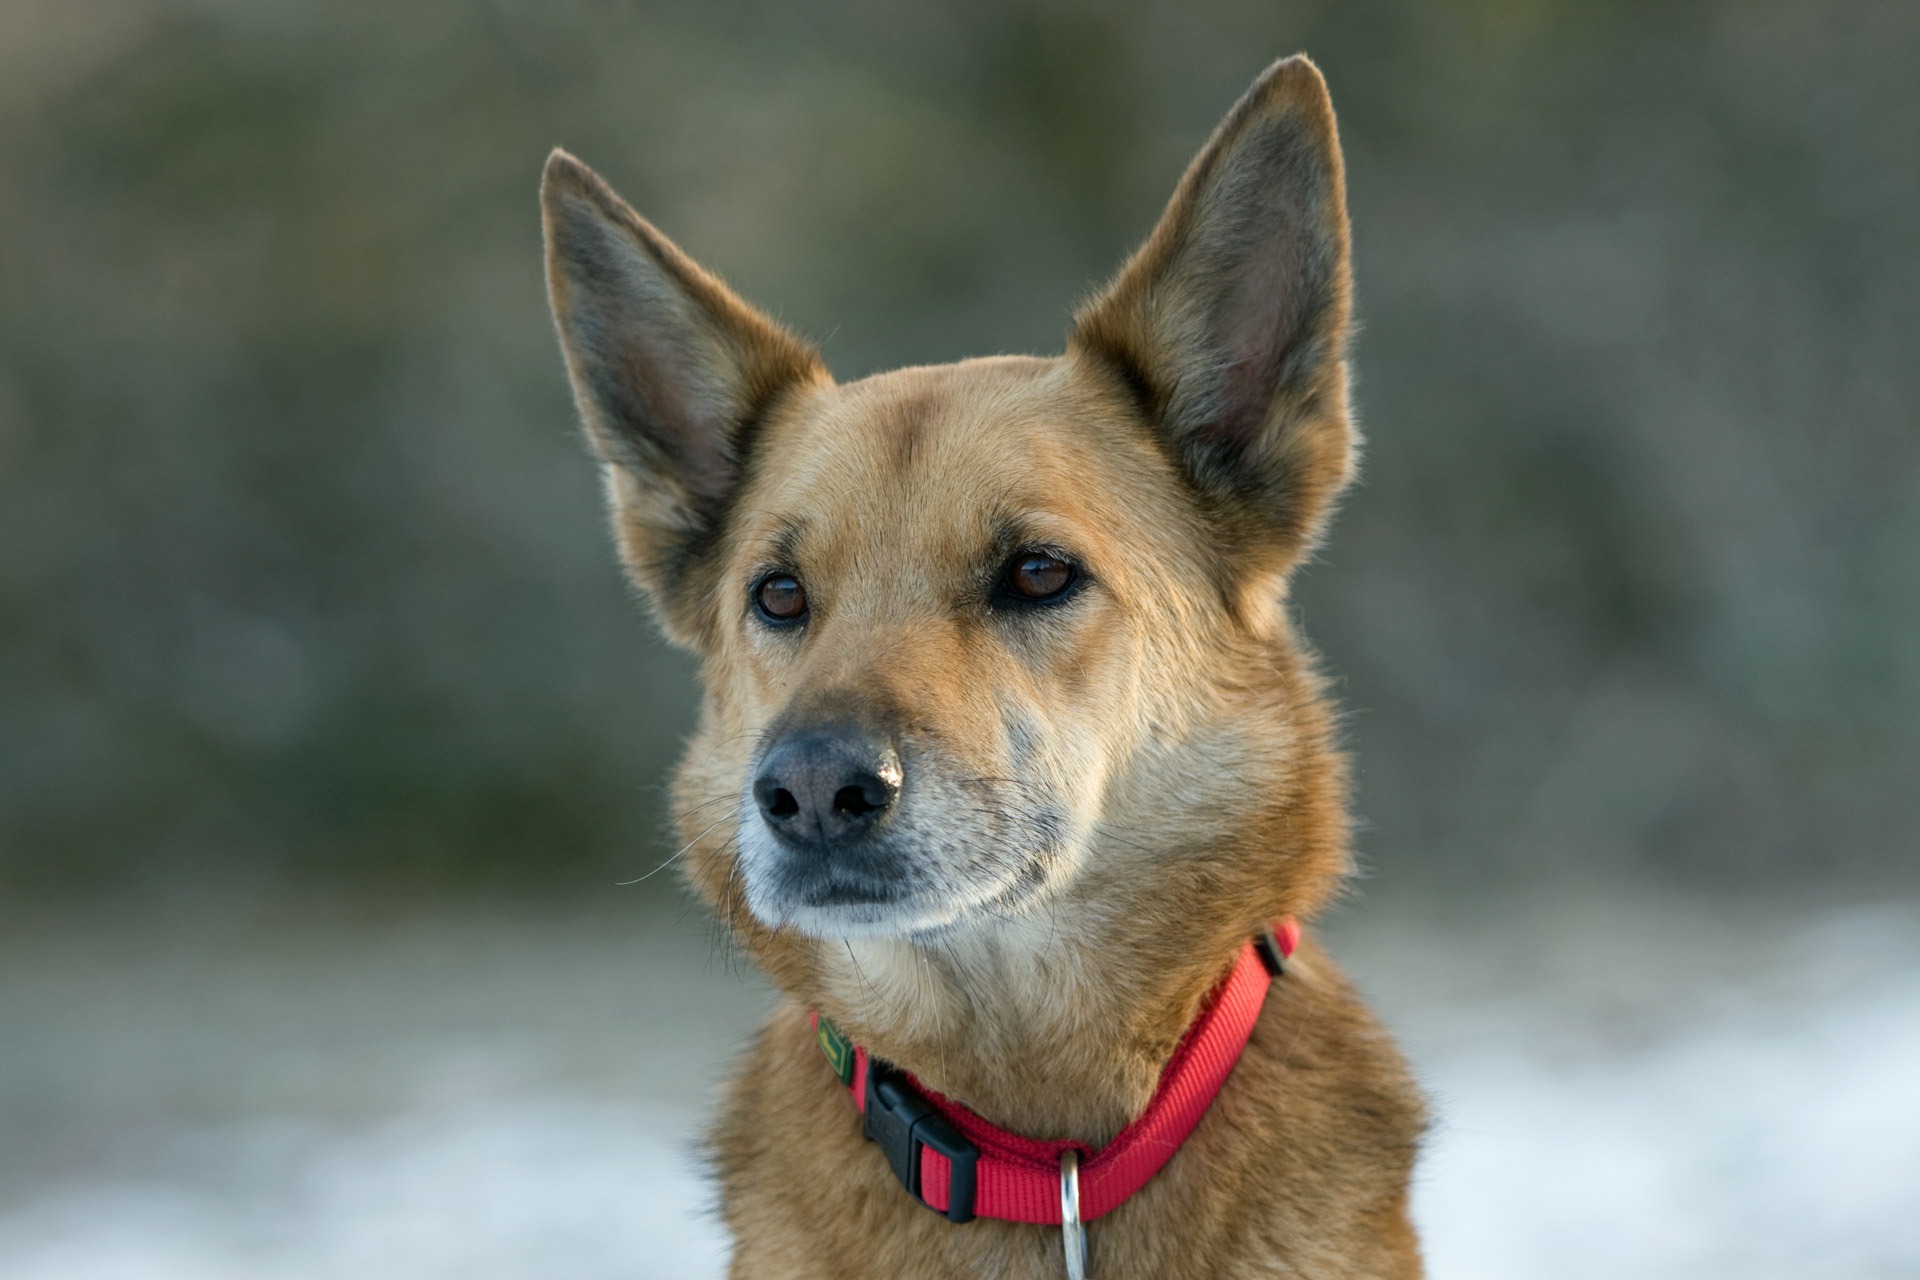
dog, animal, canine, photo, pet, portrait, mammal, vertebrate, beautiful, image, dog breed, mixed breed, crossbreed, korean jindo dog, dingo, street dog, dog like mammal, saarloos wolfdog, wolfdog, czechoslovakian wolfdog, dog breed group, greenland dog, west siberian laika, dog crossbreeds, norwegian elkhound, eurasier, icelandic sheepdog, finnish spitz, german shepherd x